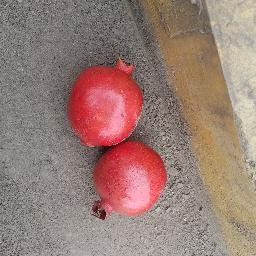
Fruit: Pomegranate
Quality: Good